Goddard Space Flight Center

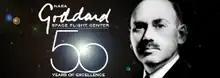
Goddard 50th anniversary logo

Founded as Beltsville Space Center, Goddard was NASA's first of four space centers. Its original charter was to perform five major functions on behalf of NASA: technology development and fabrication, planning, scientific research, technical operations, and project management. The center is organized into several directorates, each charged with one of these key functions.